TOSLINK

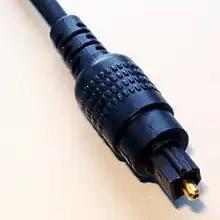
TOSLINK connector (JIS F05)

Although the generic name for the connector is the "EIAJ optical", the trade name "TOSLINK" is a registered trademark of the Toshiba electronics company, derived from "TOShiba-LINK"; other etymologic variations were the words "TOSlink", "TosLink", and "Tos-link".